JAC X8

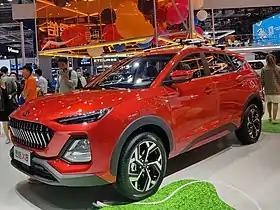

The Sehol X8 is a mid-size crossover SUV produced by JAC Motors. Originally it is called the JAC Jiayue X8, the crossover SUV was moved under the Sol brand which was later renamed to Sehol.